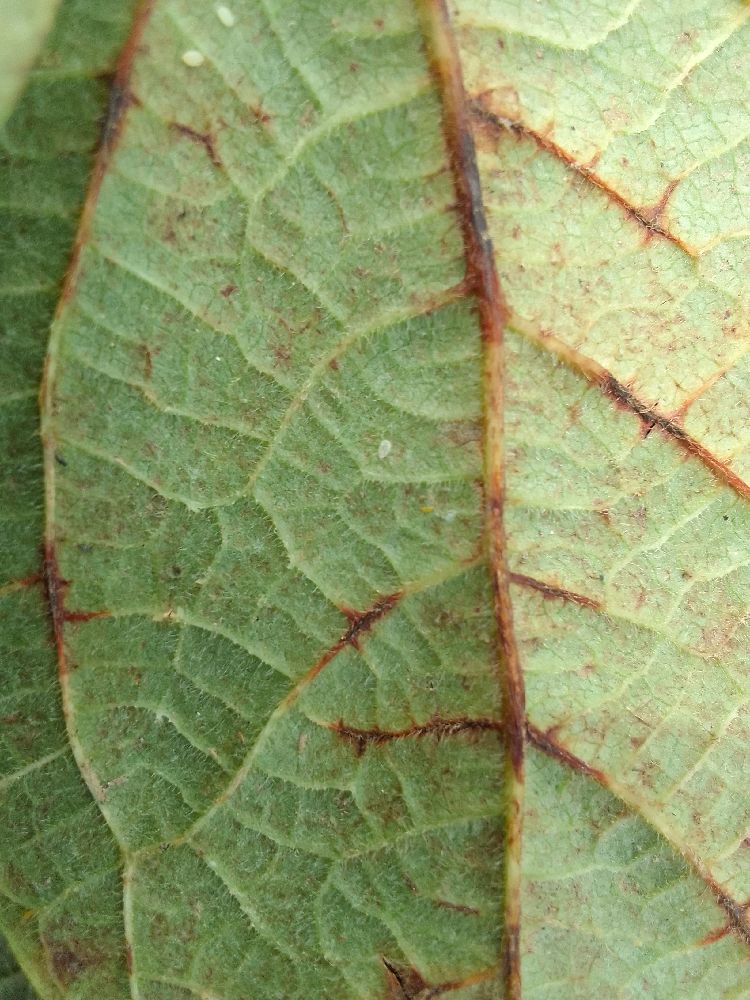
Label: anthracnose